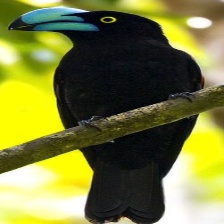
Species: HELMET VANGA
Scientific name: EURYCEROS PREVOSTII